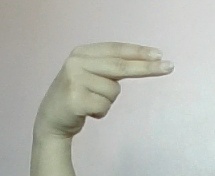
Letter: ain